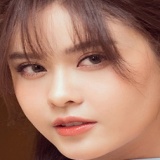
ca sĩ Trương Quỳnh Anh